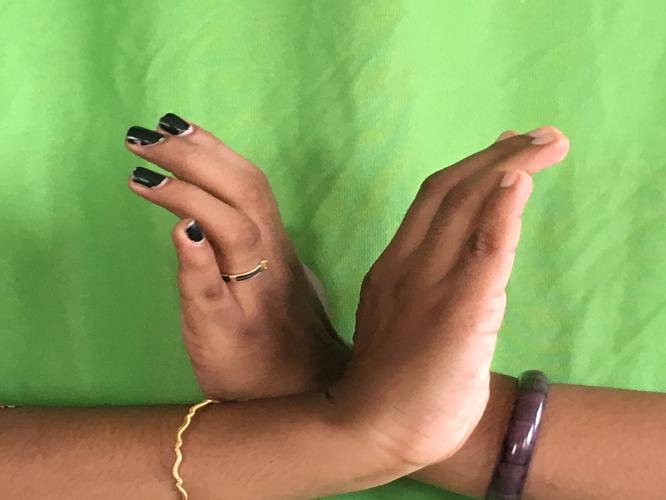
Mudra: Nagabandha
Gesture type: double_hand